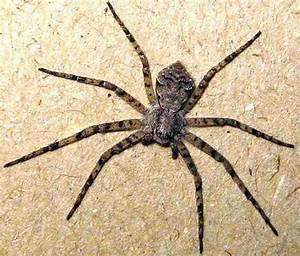
spider